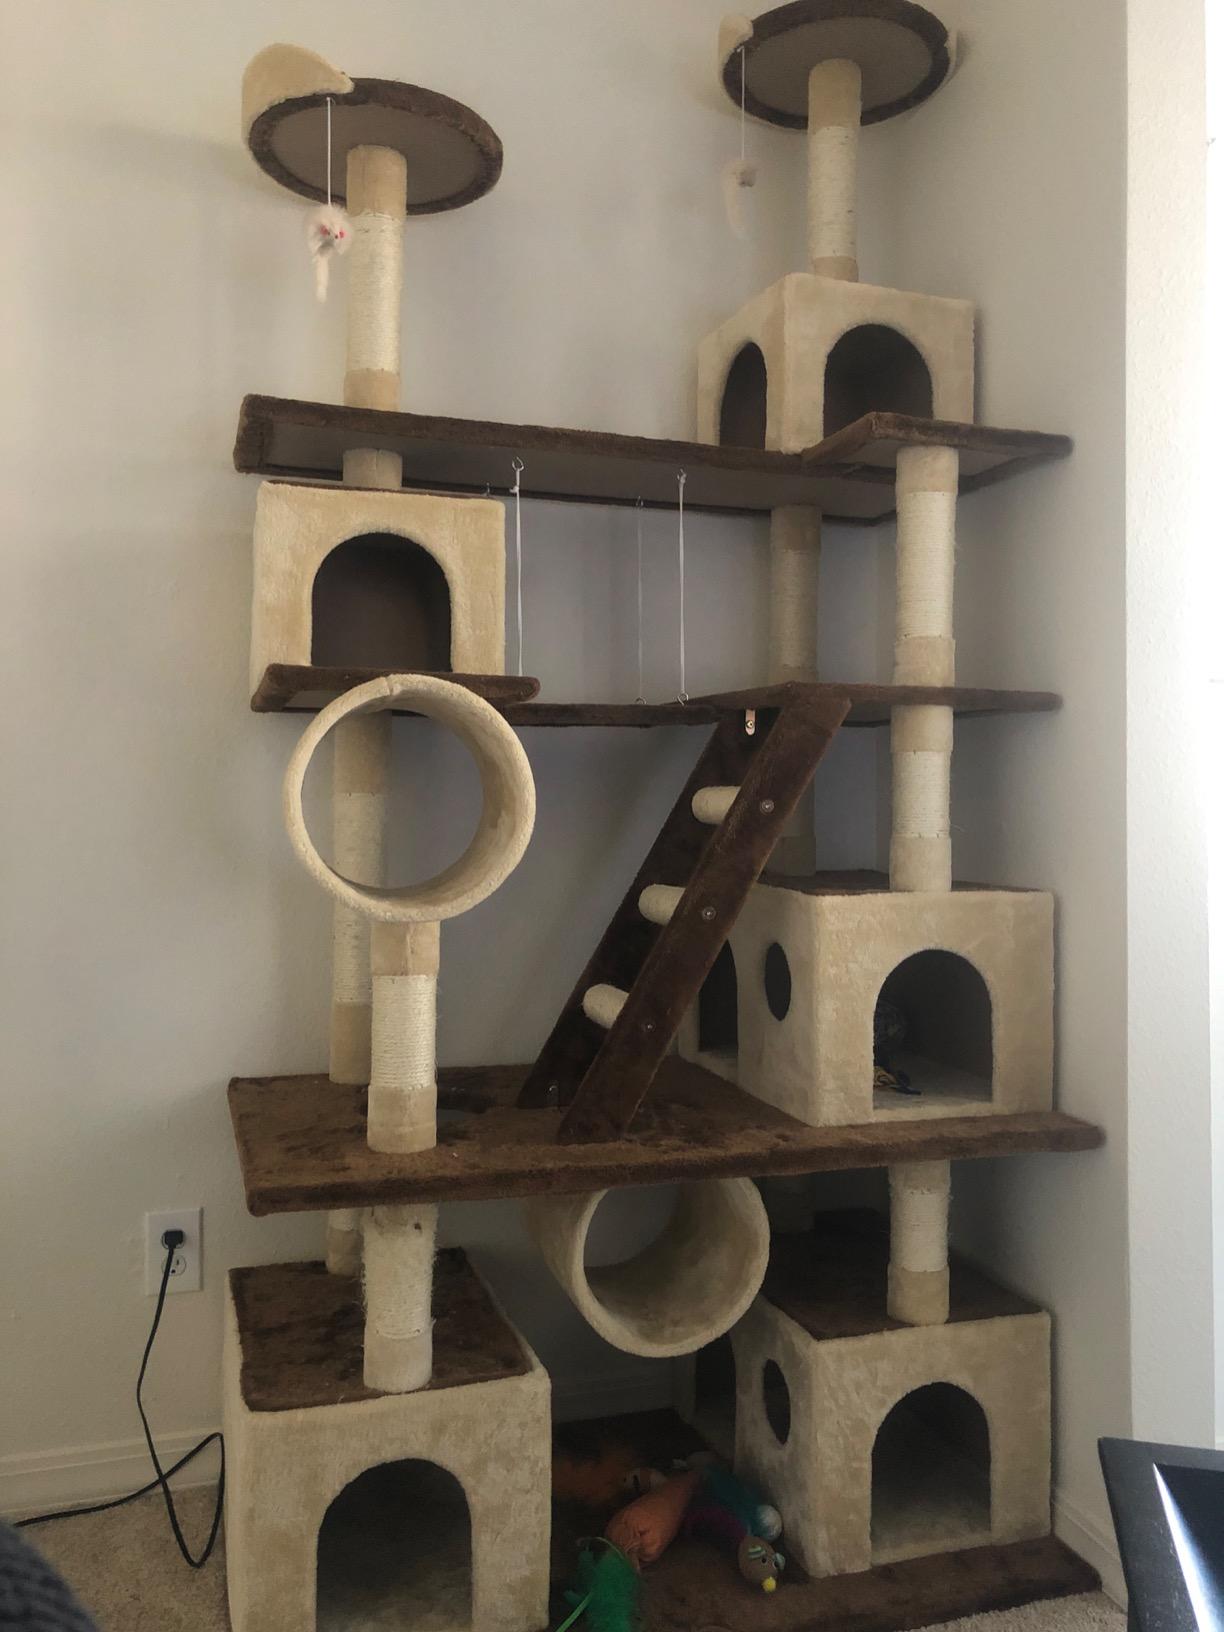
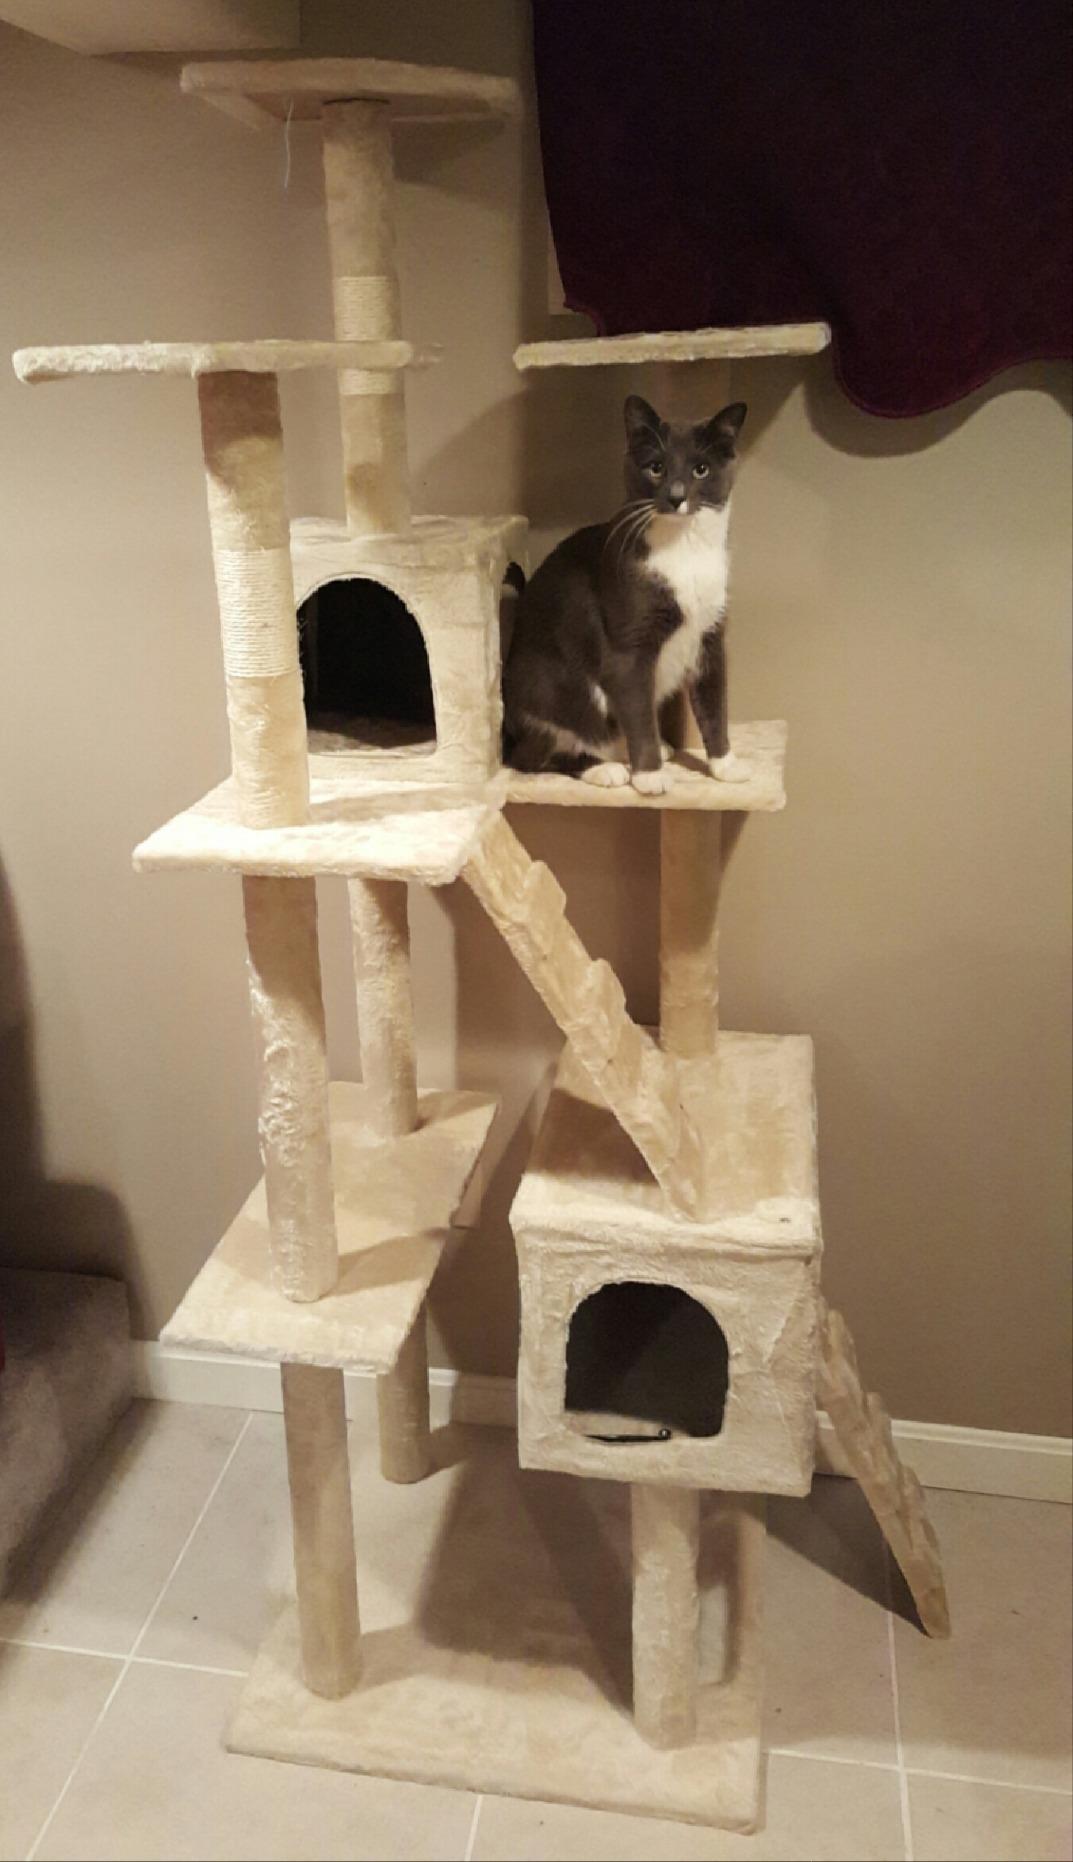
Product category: items_cat tree
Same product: no